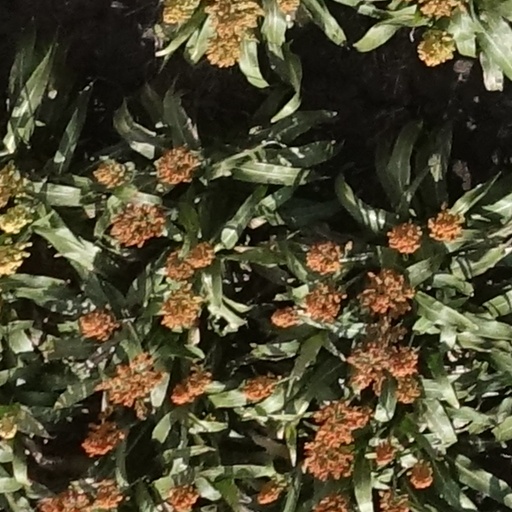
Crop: sorghum